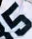
Number: 5